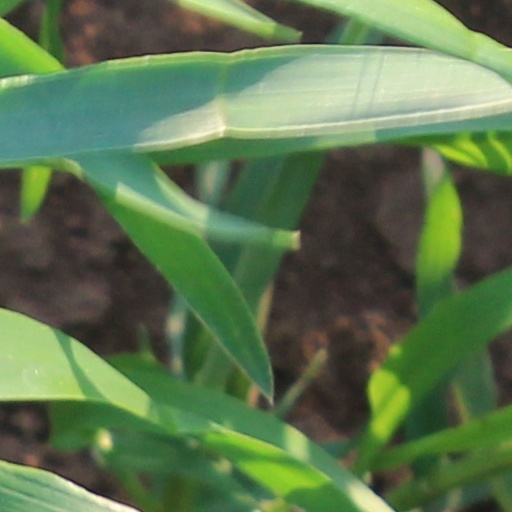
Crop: wheat